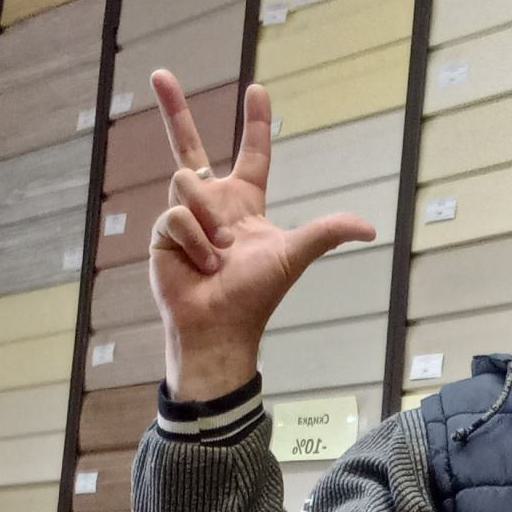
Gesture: three2